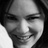
Emotion: happy